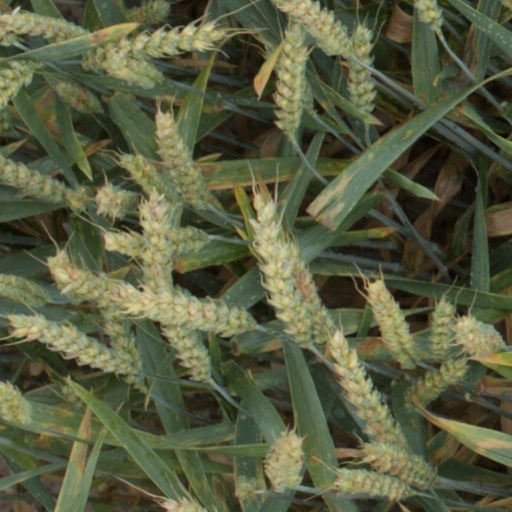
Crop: wheat